Anna Chicherova

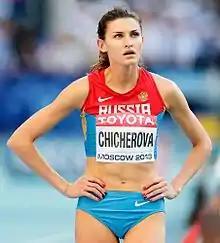
Anna Chicherova at the 2013 World Championships

Anna Vladimirovna Chicherova (born 22 July 1982) is a Russian-Armenian high jumper. She was the gold medalist at the 2012 London Olympics and the 2011 World Championships in Athletics and was originally awarded a bronze medal in the event at the 2008 Summer Olympics, which was later stripped for doping. She was also runner-up at the World Championships in 2007 and 2013, as well as the bronze medalist in 2015.